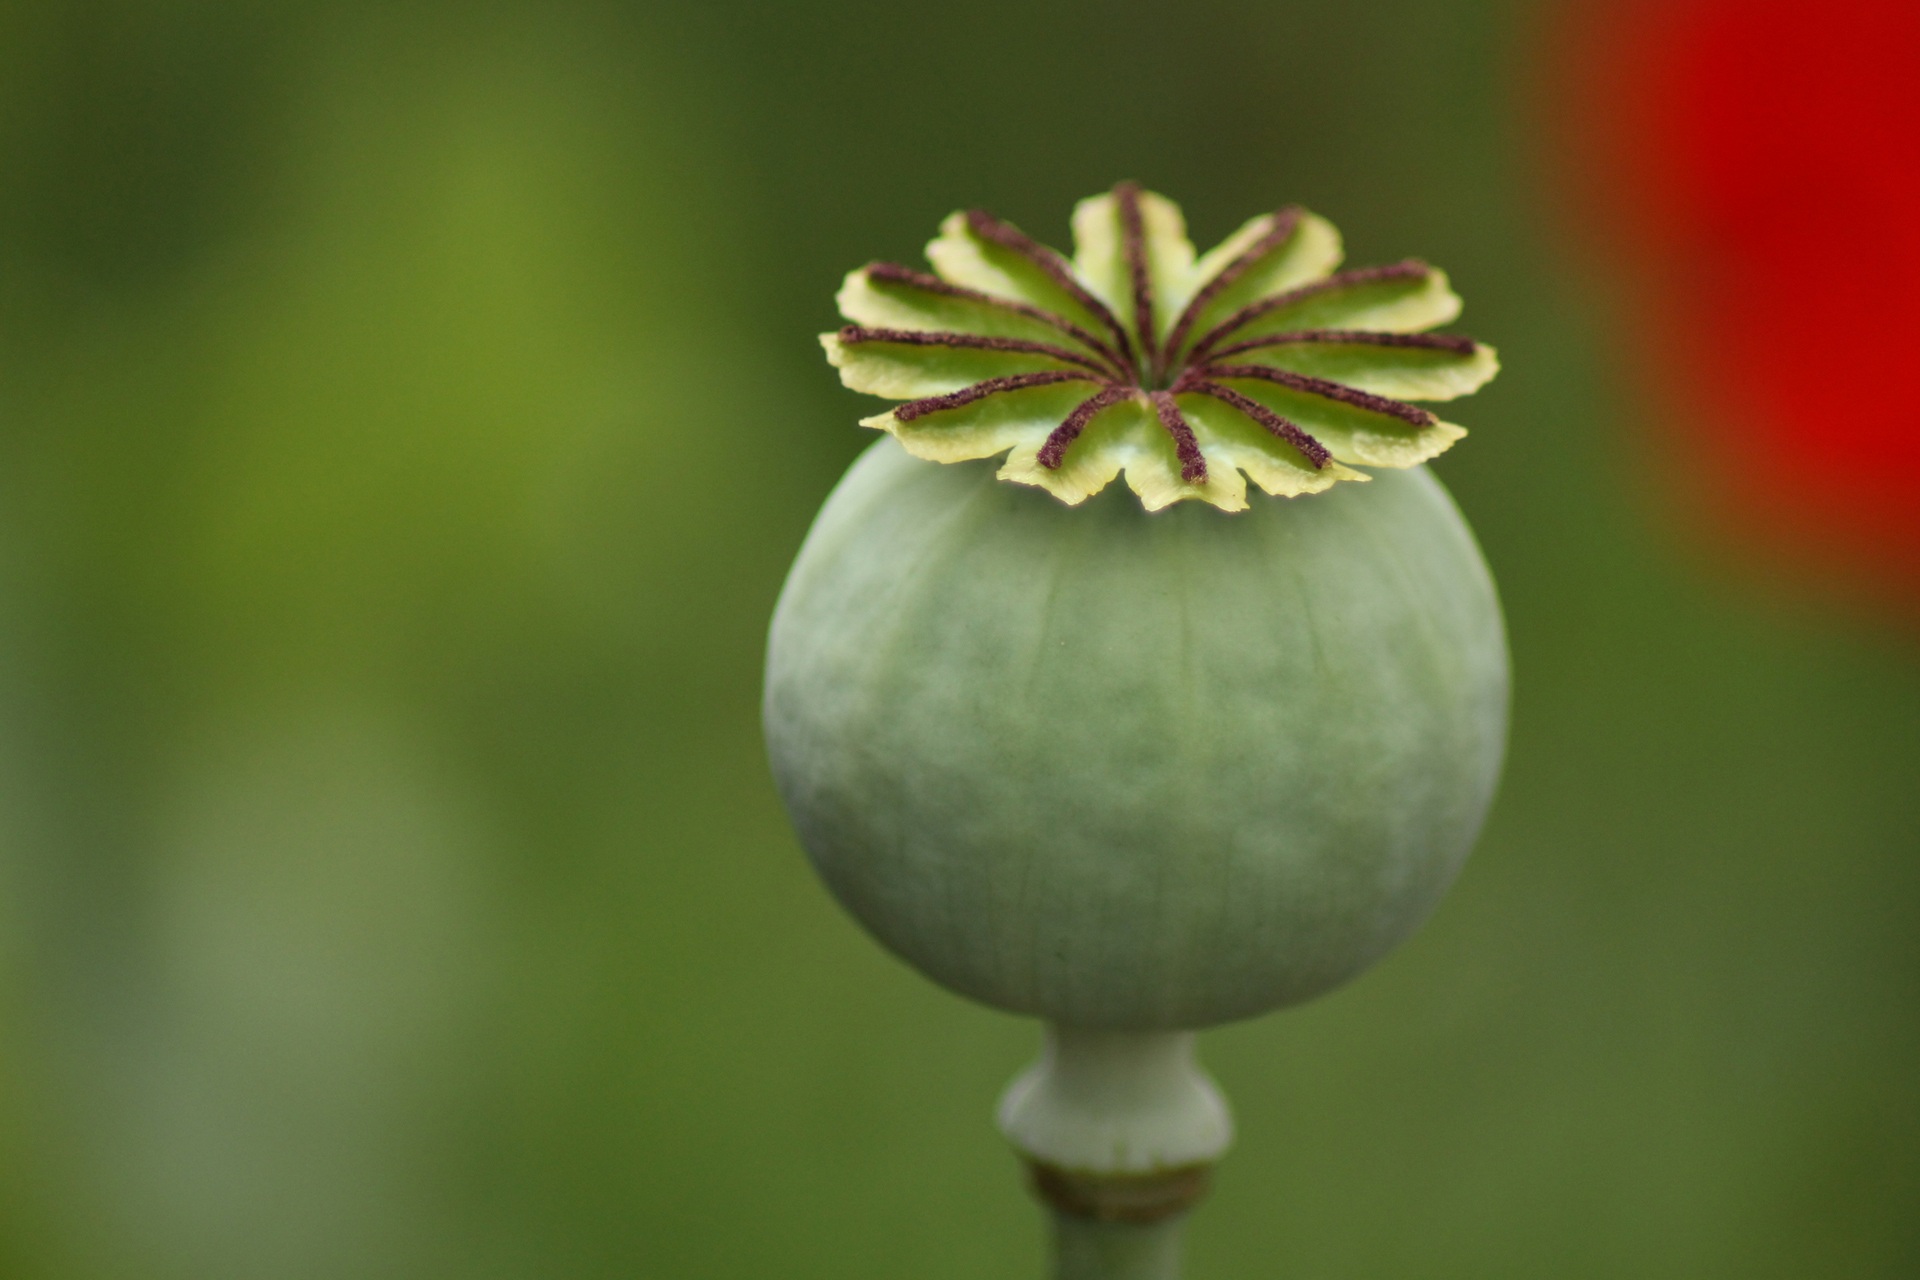
nature, blossom, plant, photography, leaf, flower, petal, floral, green, produce, botany, garden, flora, botanical, wildflower, close up, red poppy, bud, botanic, macro photography, flowering plant, flower bud, plant stem, land plant